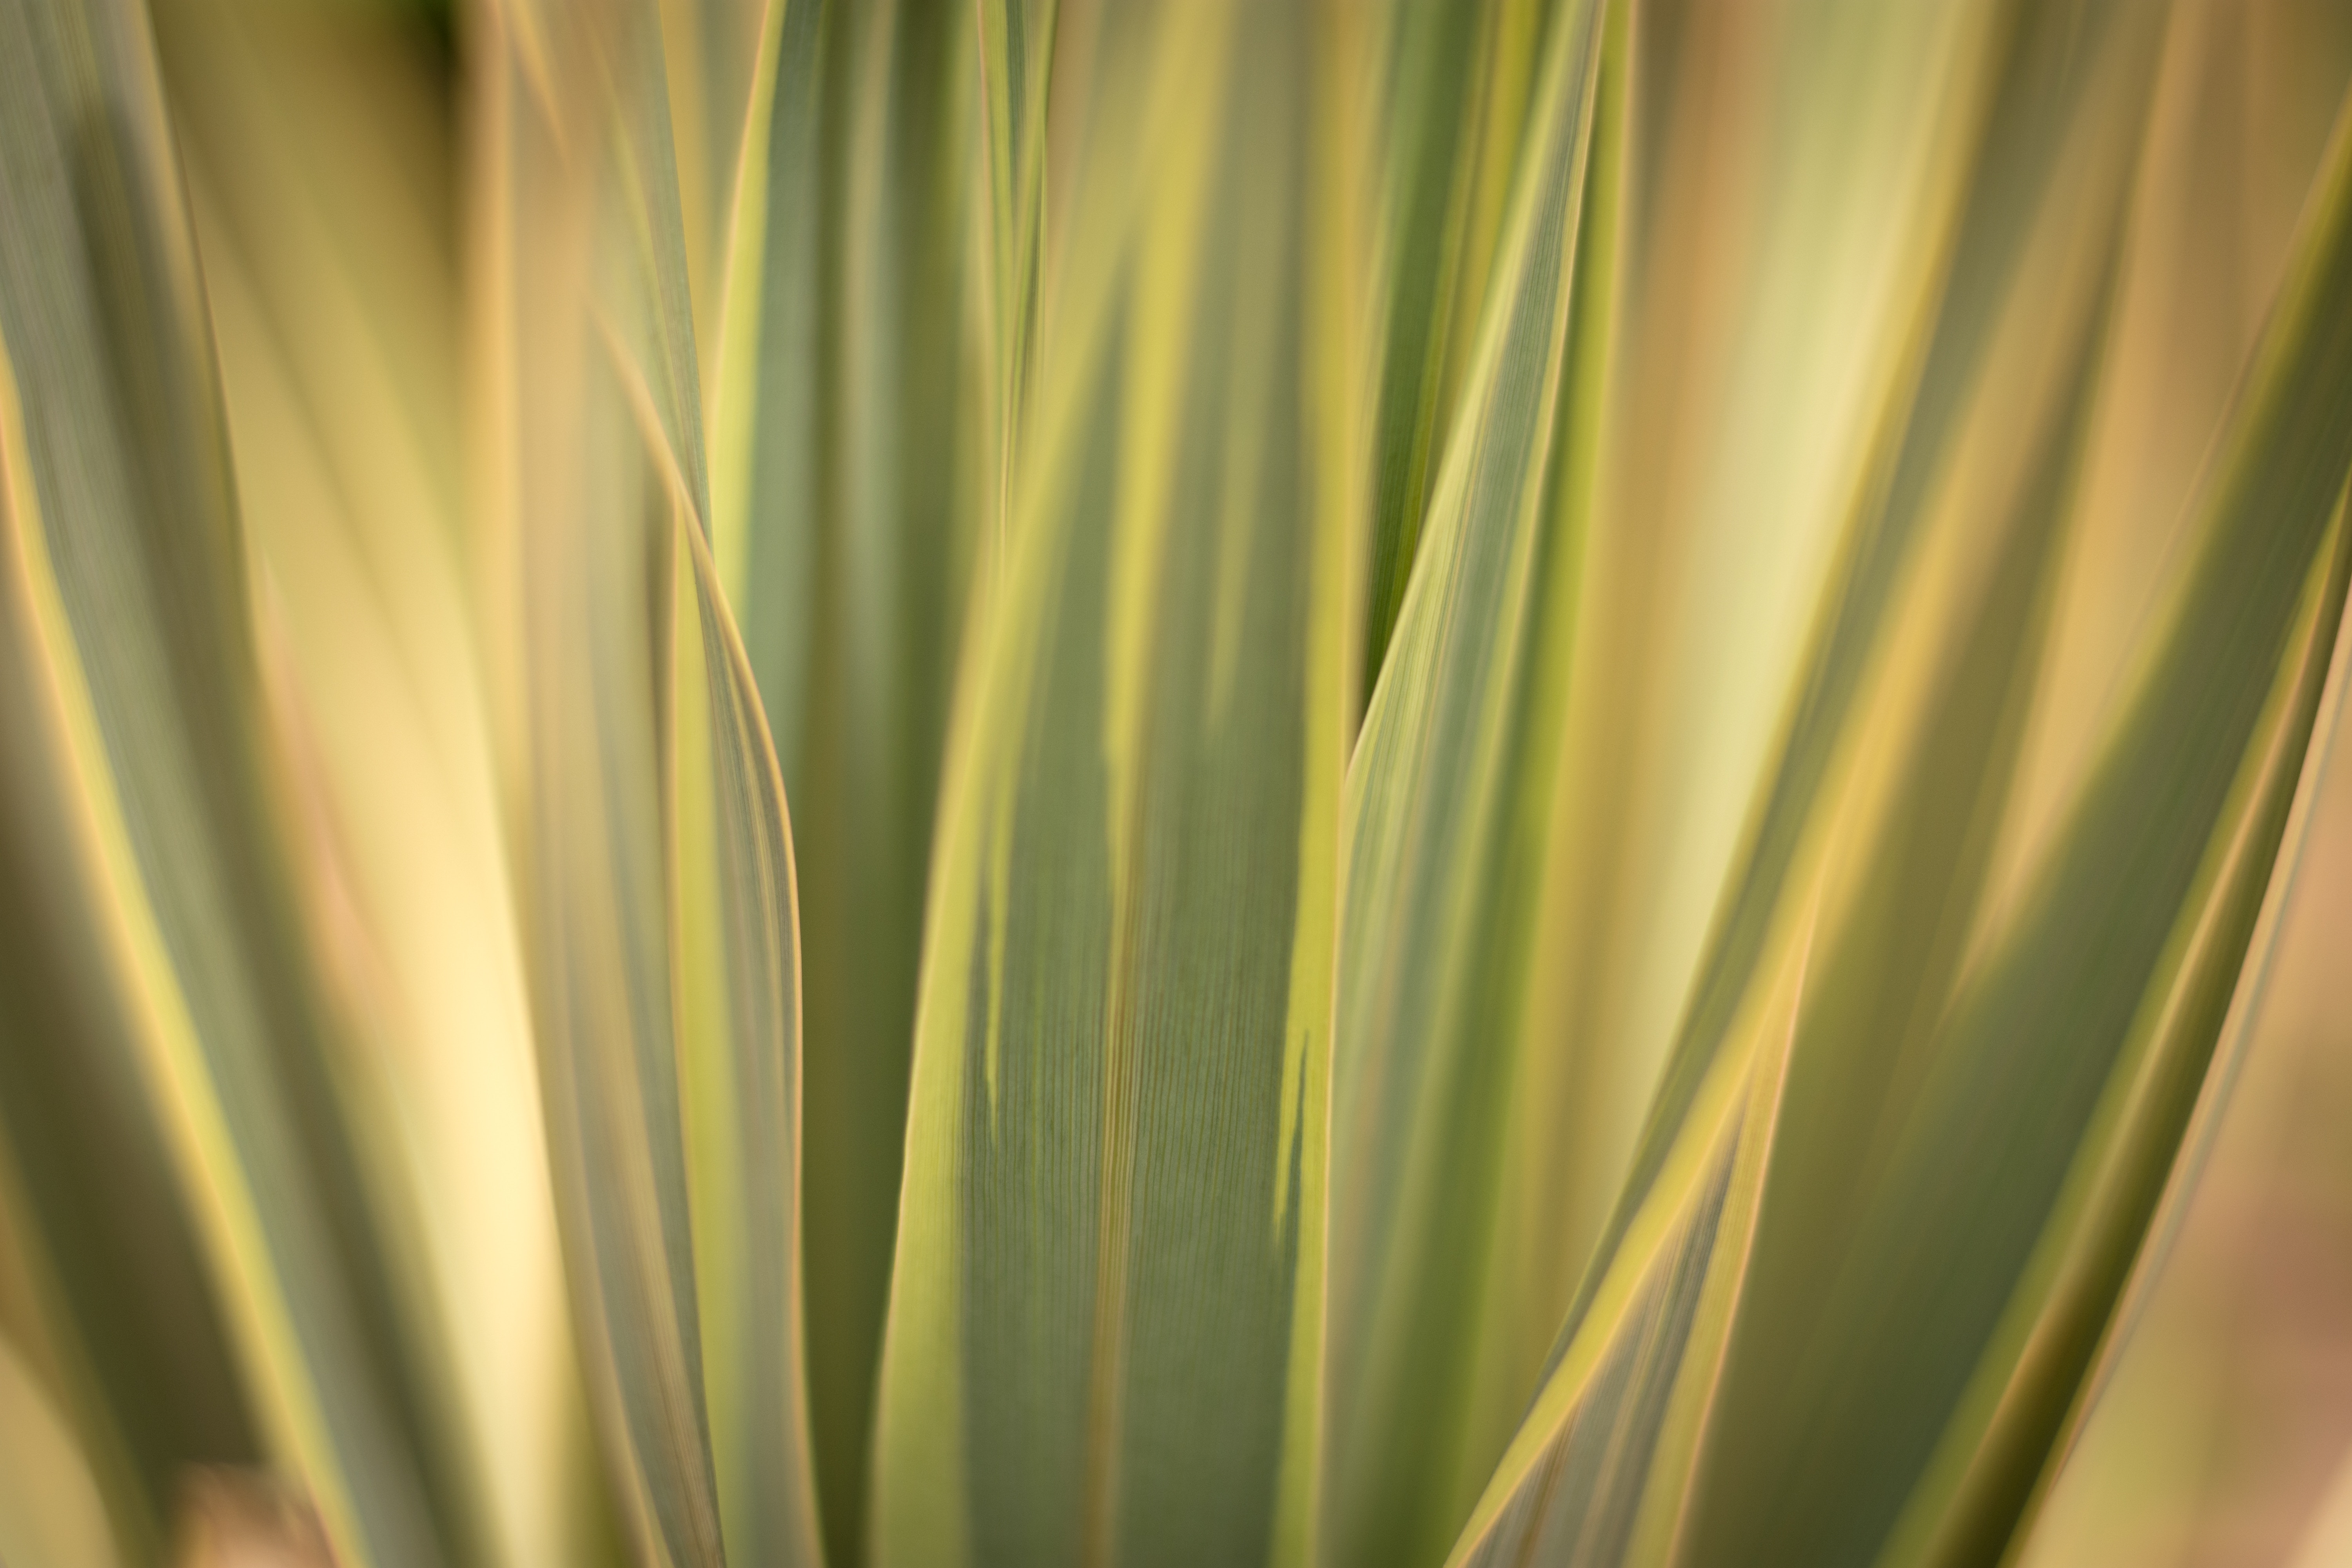
grass, light, plant, sunlight, leaf, flower, line, green, curtain, yellow, interior design, close up, macro photography, grass family, plant stem, window treatment, arecales